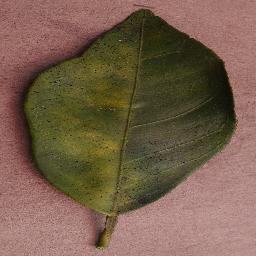
Label: Orange___Haunglongbing_(Citrus_greening)